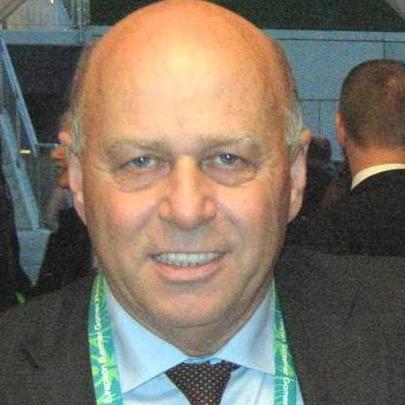
Age: 59